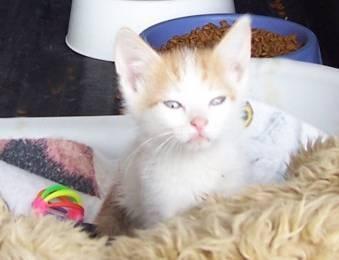
cat